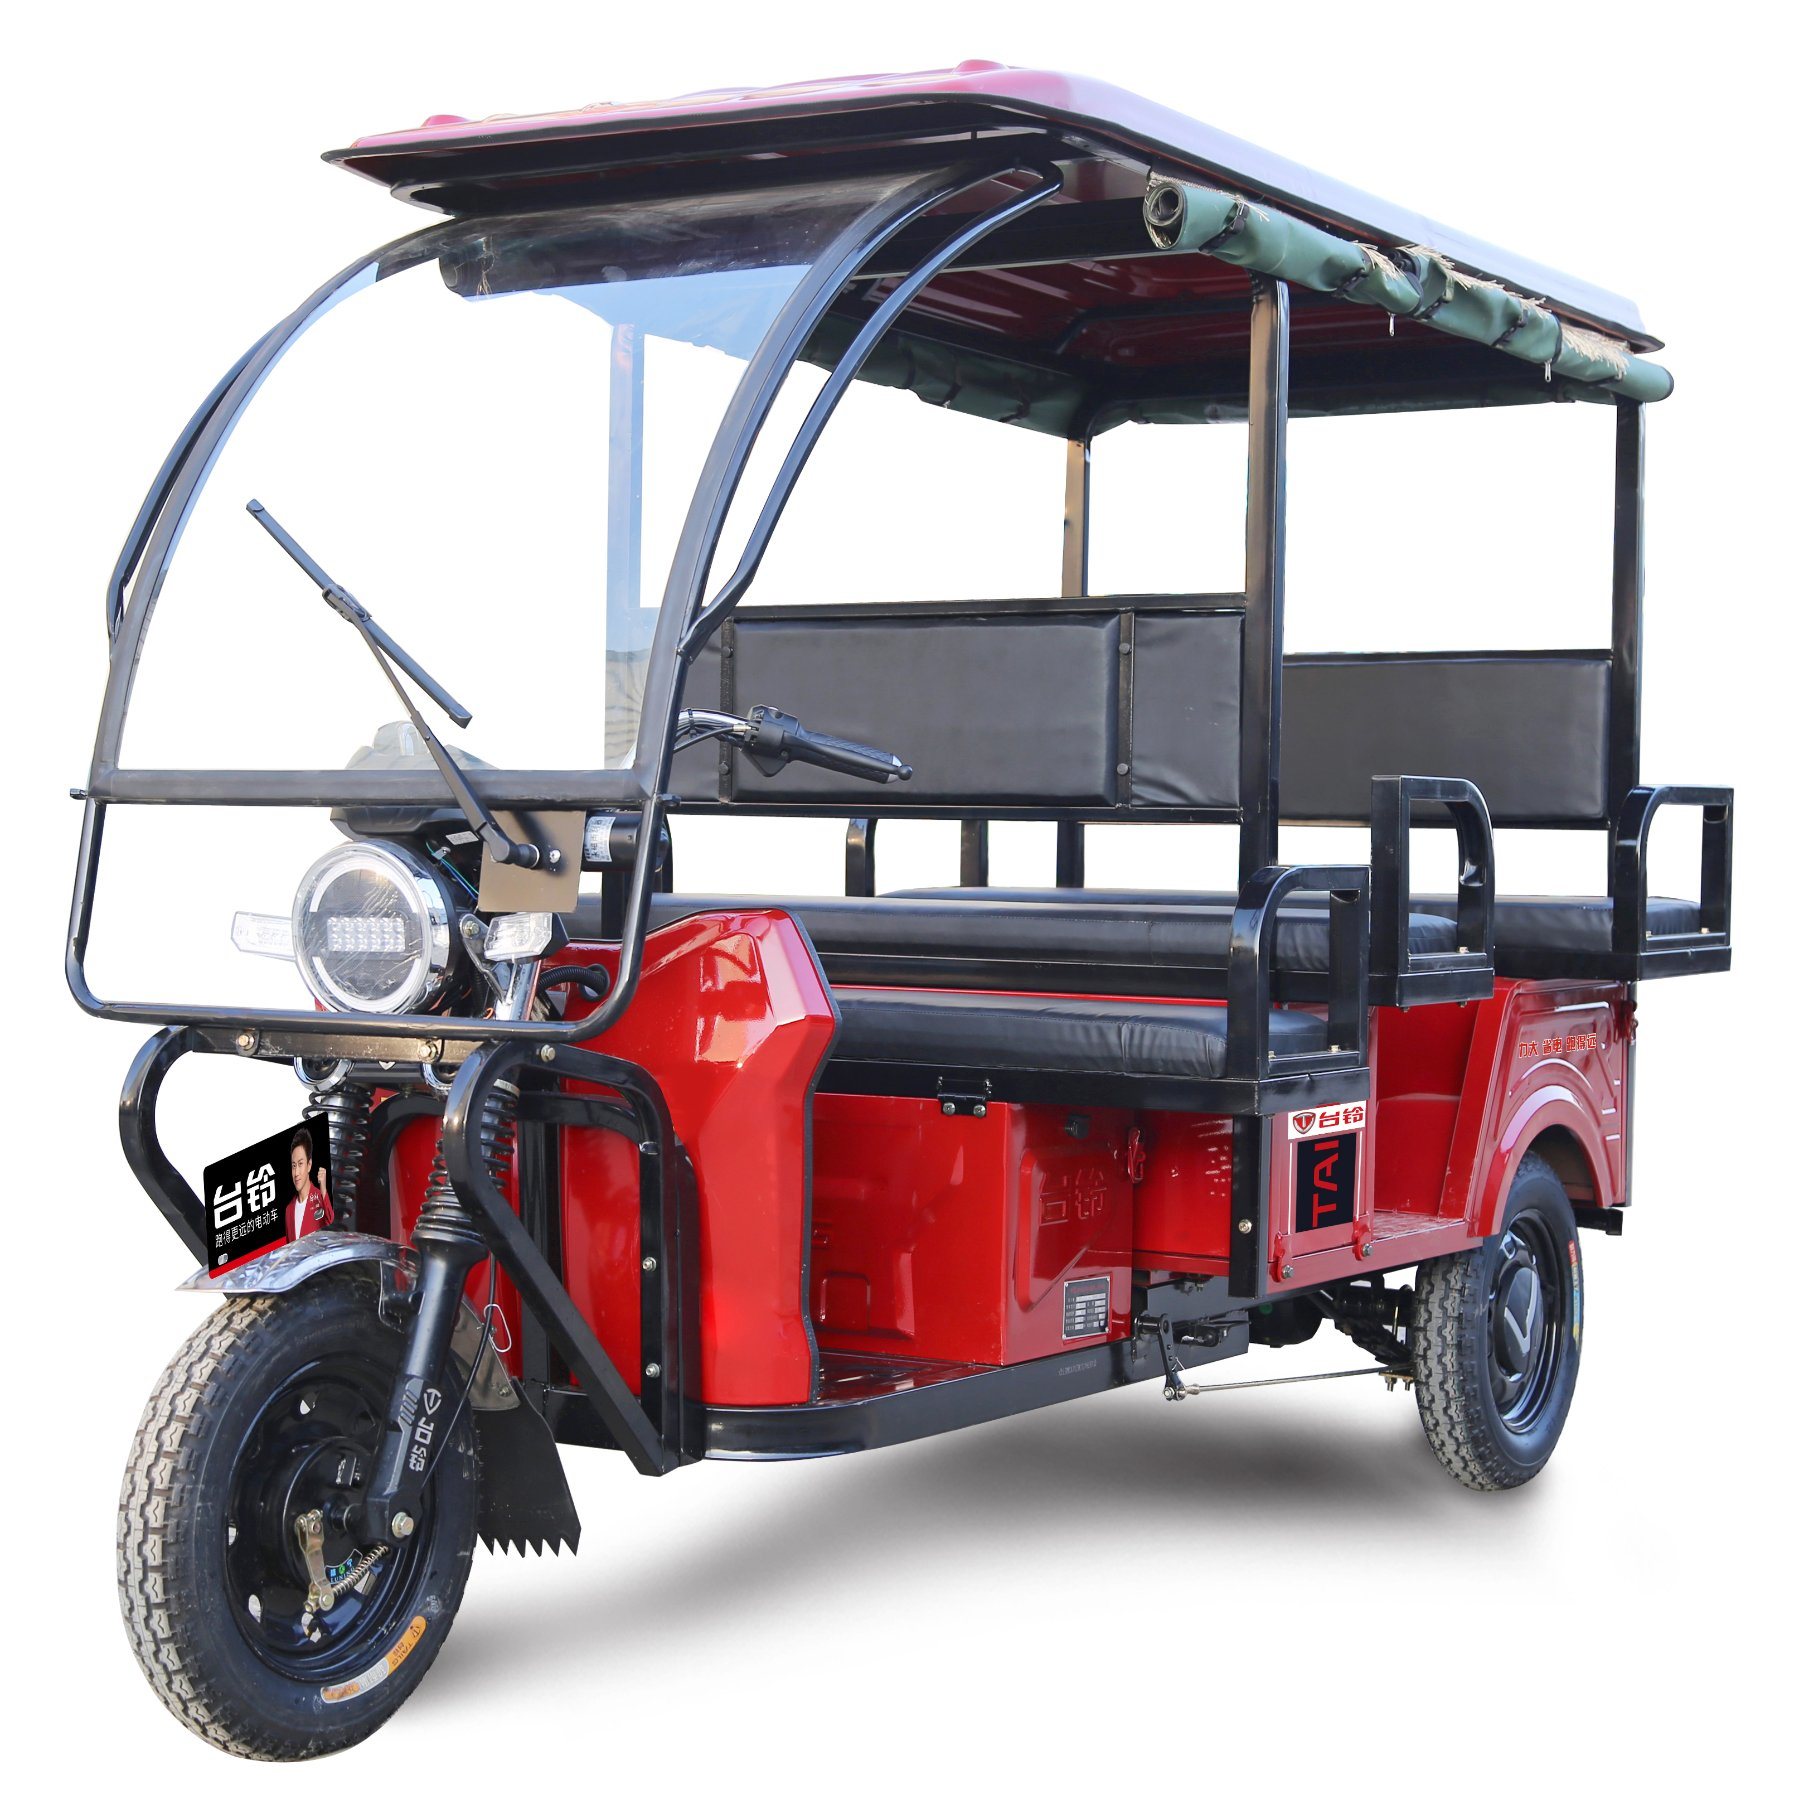
Vehicle type: Auto Rickshaws